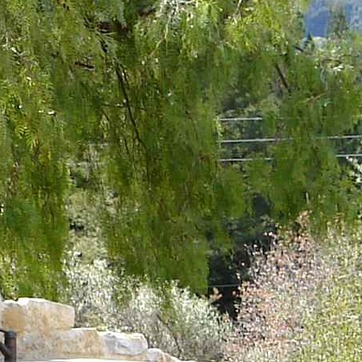
Material: foliage